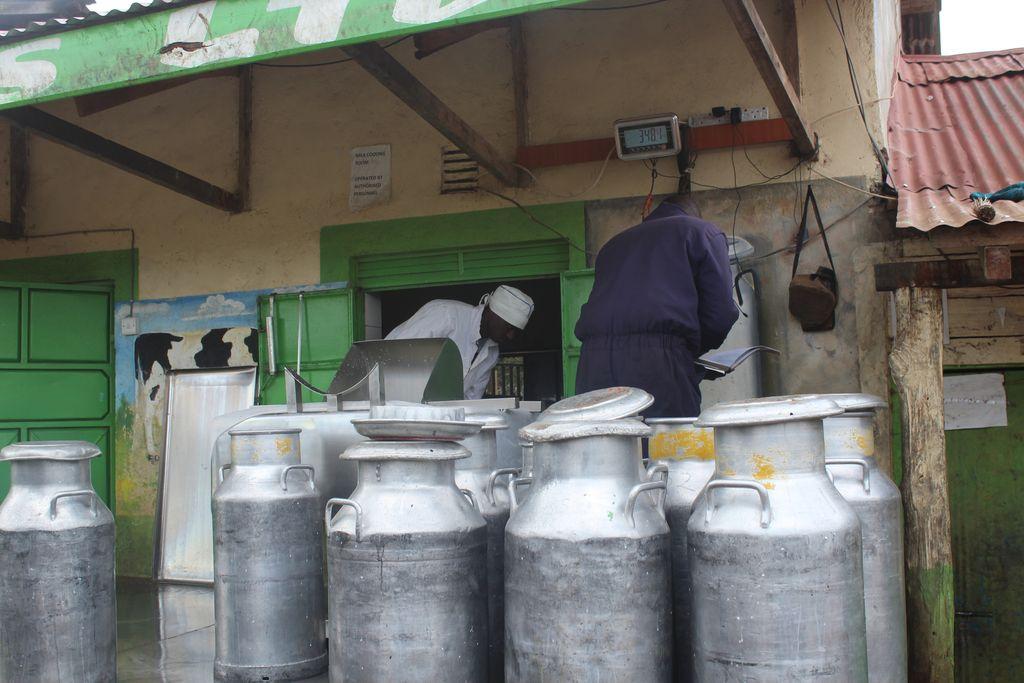
Ukuta wa duka umechorwa picha ya ng'ombe mweupe na mweusi . Juu ya lango kuna paa ndogo la bati  ya kijani na nyeupe . Kuna bango ndogo jeupe lenye maandishi  likining'inia ukutani .